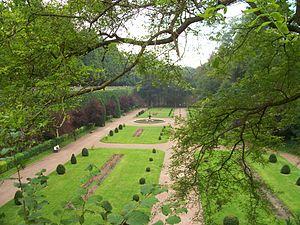
France, Pas-de-Calais. Espace-vert de la ville de Saint-Omer, au pied des anciens remparts de Vauban. Vue sur le jardin à la française.
Saint-Omer est une commune française, sous-préfecture du département du Pas-de-Calais en région Hauts-de-France.